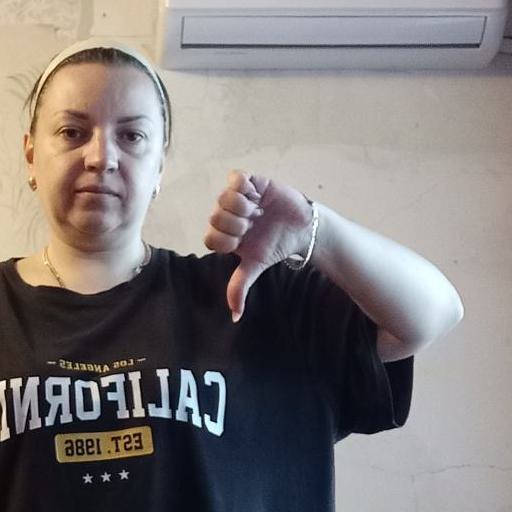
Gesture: dislike